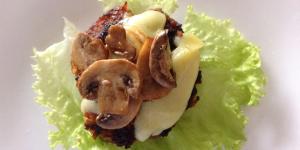
hamburguesa casera fitness